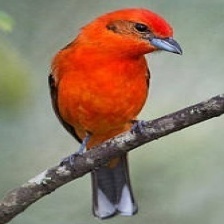
Species: FLAME TANAGER
Scientific name: PIRANGA BIDENTATA